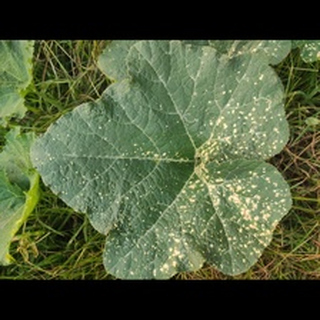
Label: pumpkin_powdery_mildew